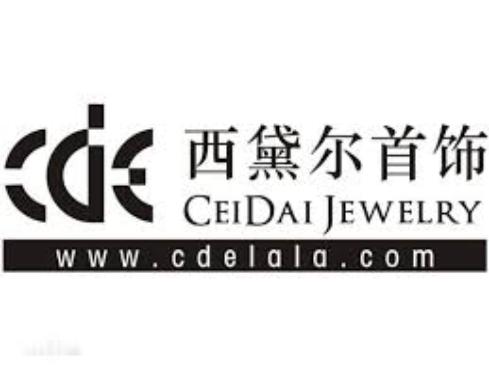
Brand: CDELALA
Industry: Clothes